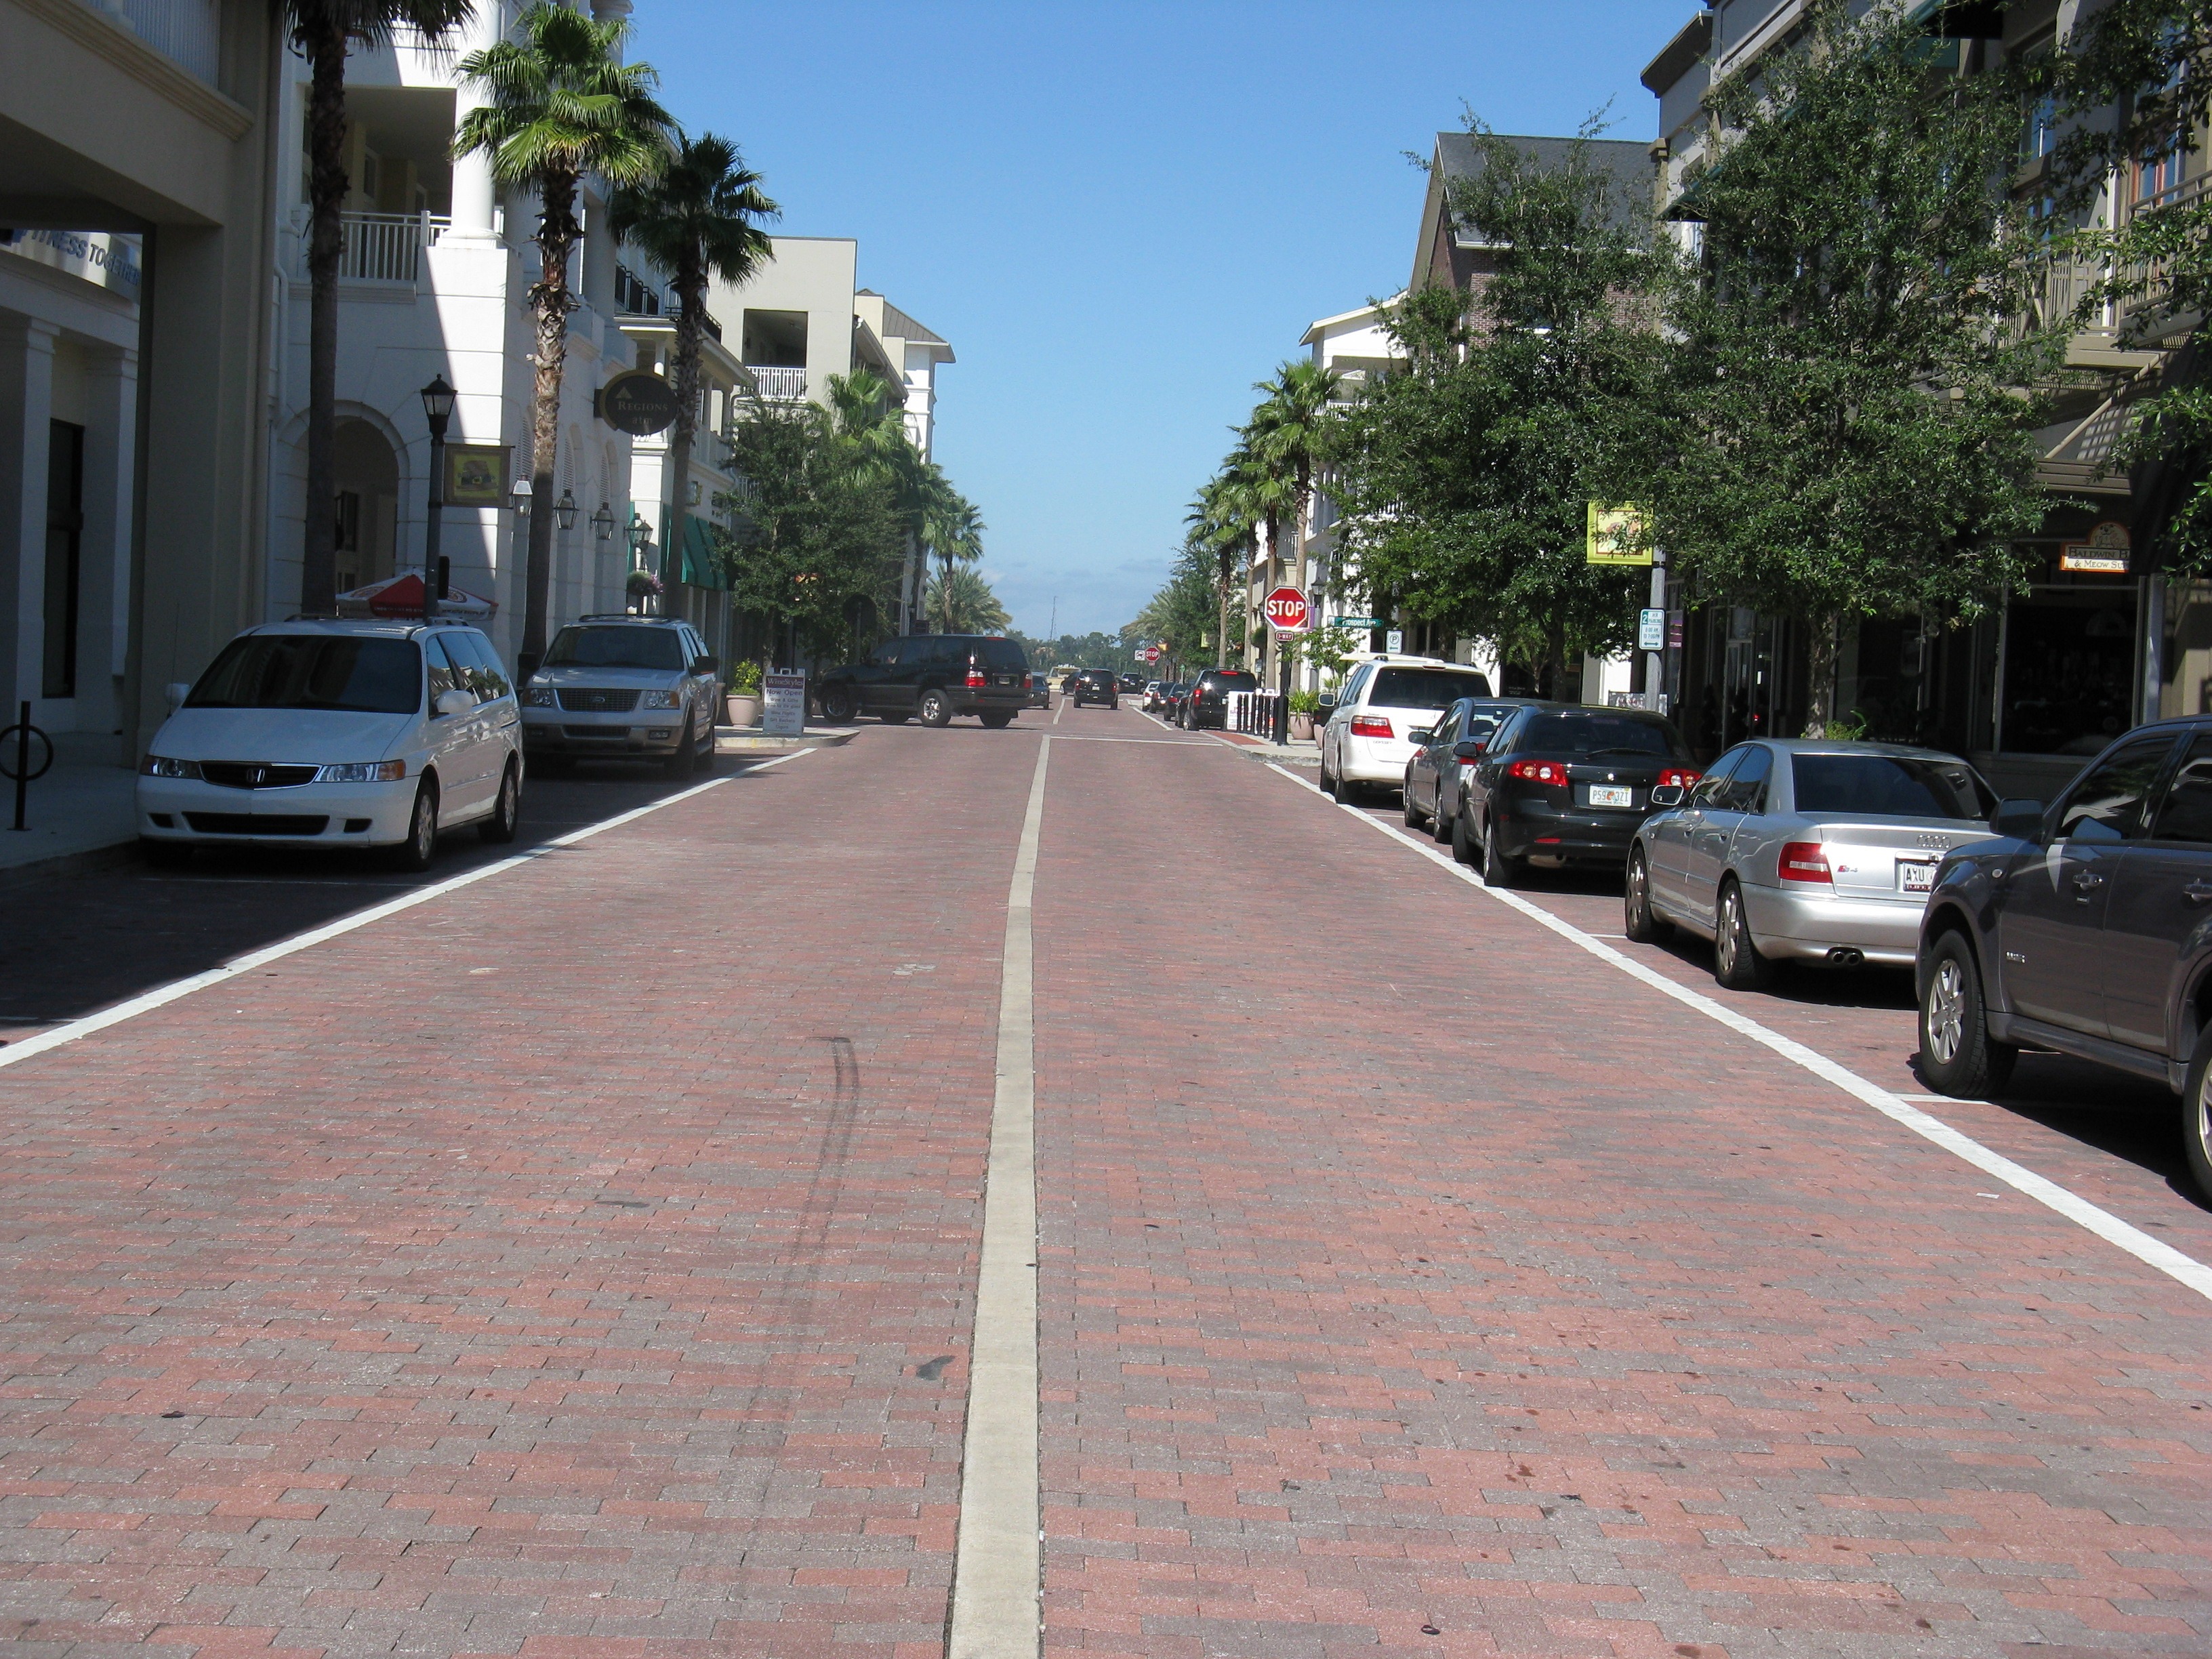
pedestrian, road, traffic, street, sidewalk, town, city, urban, asphalt, walkway, downtown, suburb, sign, lane, trees, infrastructure, trucks, orlando, neighbourhood, pedestrian crossing, road surface, residential area, orlando florida, human settlement, parking sign